Bhimsa, the Dancing Bear

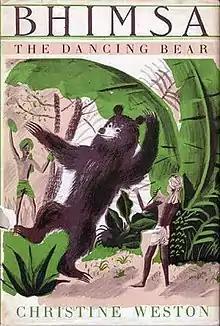
First edition (publ. Scribners)

Bhimsa, the Dancing Bear is a children's novel by Christine Weston. Set in contemporary India, it follows the adventures of two boys, David and Gopali, as they roam the country with a dancing bear. The first edition was illustrated by Roger Duvoisin. The novel was first published in 1945 and was a Newbery Honor recipient in 1946.